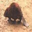
Label: beaver